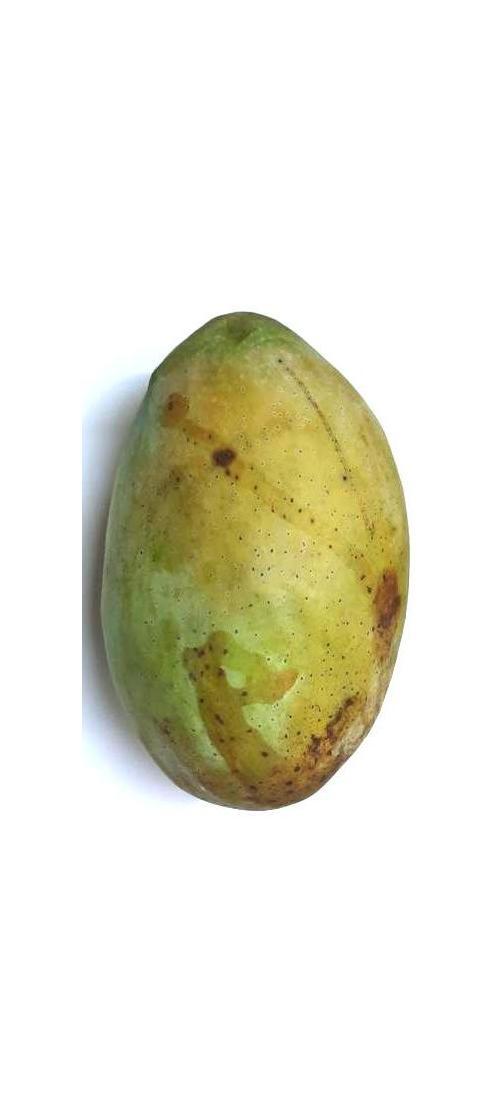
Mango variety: Fazli Classic